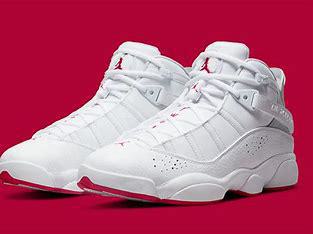
Brand: Jordan
Model: 6 Rings